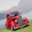
Label: automobile